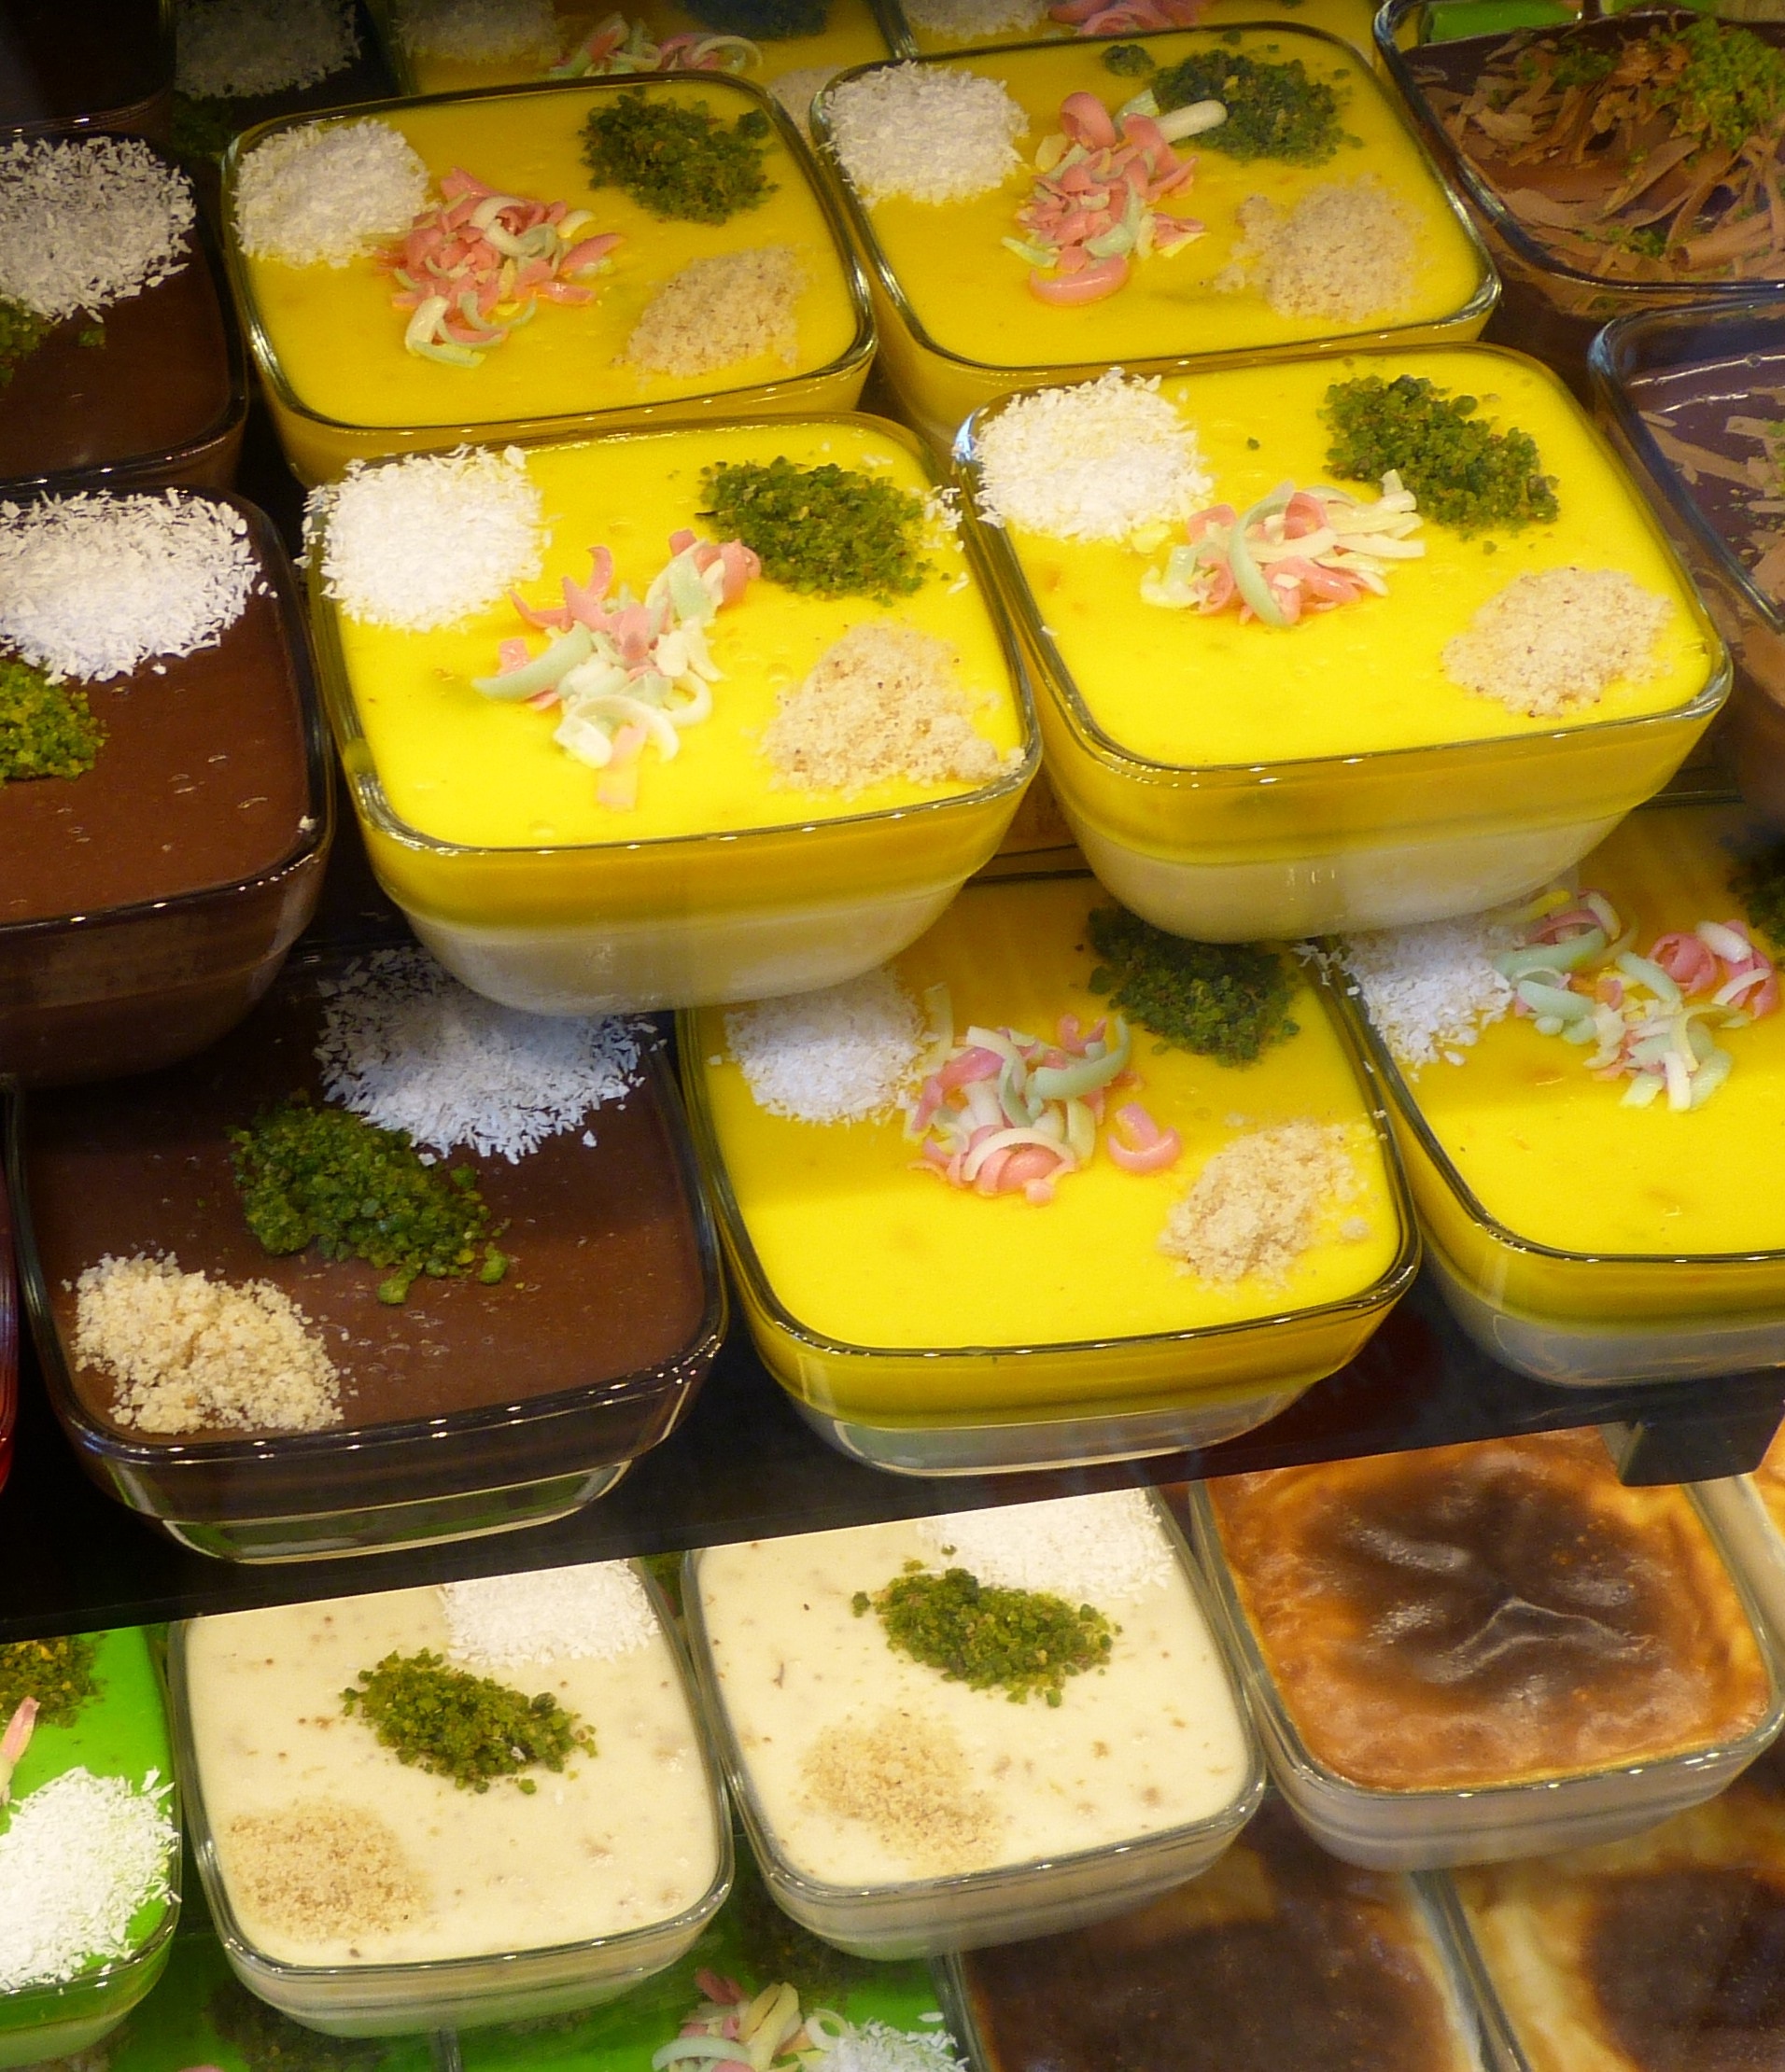
sweet, dish, meal, food, produce, baking, dessert, cuisine, delicious, asian food, sweet dish, coconut, turkey, sweetness, pudding, chinese food